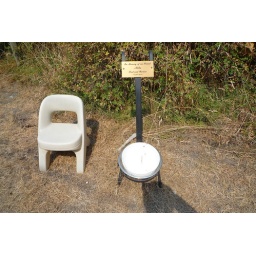
Memorial plastic dog water bowl, outside the post office in Whaletown